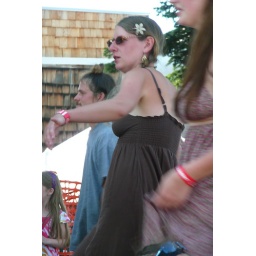
Dancer in brown dress